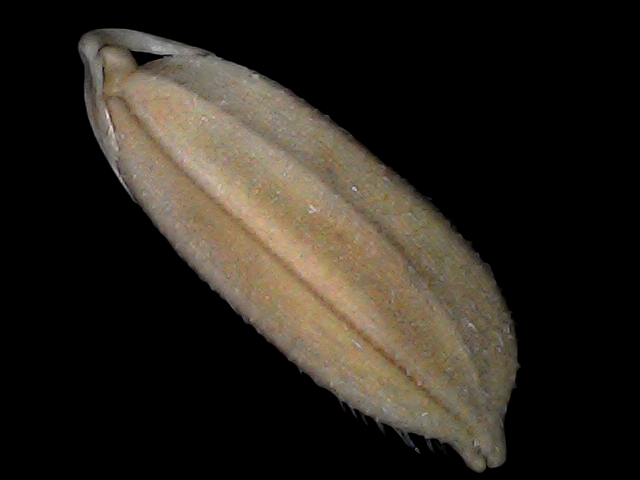
Rice variety: Br22